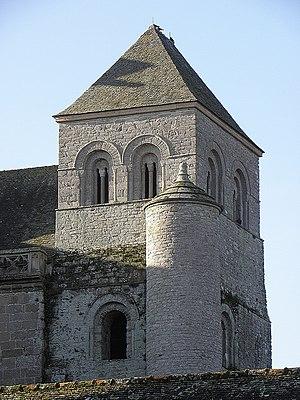
Tour Hastings de la cathédrale Saint-Tugdual de Tréguier (22). This building is indexed in the Base Mérimée, a database of architectural heritage maintained by the French Ministry of Culture,
La cathédrale Saint-Tugdual est un édifice religieux situé à Tréguier, dans le département des Côtes-d'Armor en France. Elle était la cathédrale de l’ancien évêché de Tréguier, l'un des neuf évêchés de la Bretagne historique jusqu'en 1790. Elle est aujourd'hui le siège de la paroisse Saint-Yves de Tréguier. Lieu de sépulture de saint Yves, elle est un sanctuaire où l'on vient en pèlerinage, notamment autour du 19 mai à l'occasion de la fête de saint Yves, où a lieu un grand pardon.